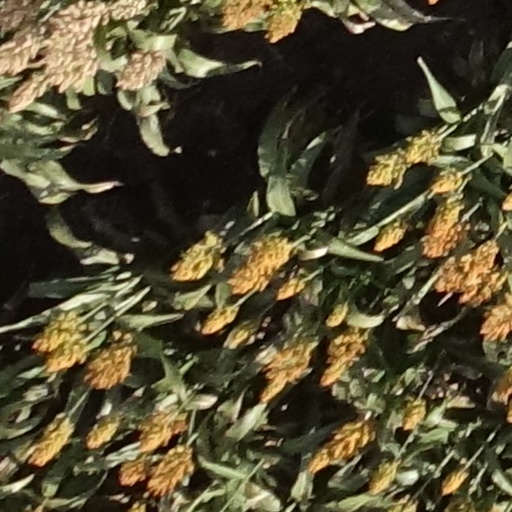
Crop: sorghum